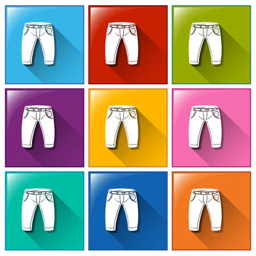
illustration of the icons with jeans on a white background illustration